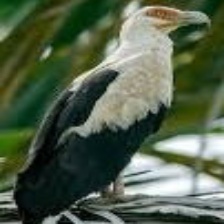
Species: PALM NUT VULTURE
Scientific name: GYPOHIERAX ANGOLENSIS
ImageNet parent category: vulture